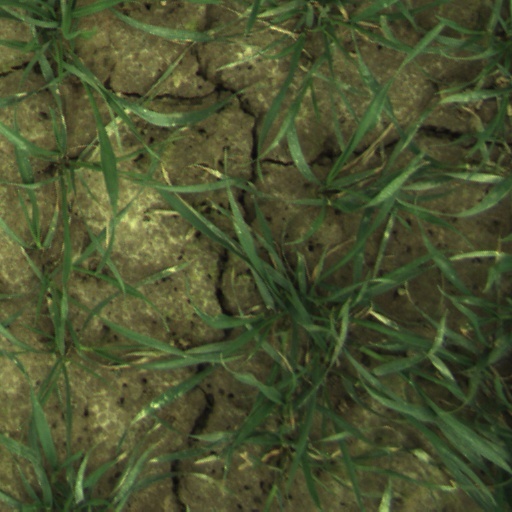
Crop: wheat